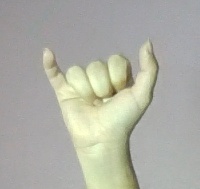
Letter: ya